Franchinus Gaffurius

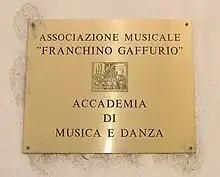
The entrance of "Musical Association Franchino Gaffurio" in Lodi

Gaffurius wrote masses, motets, settings of the Magnificat, and hymns, mainly during his Milan years. Some of the motets were written for ceremonial occasions for his ducal employer; many of the masses show the influence of Josquin, and all are in flowing Netherlandish polyphony, though with an admixture of Italian lightness and melody. His music was collected in four codices under his own direction.